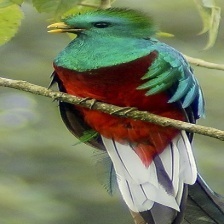
Species: QUETZAL
Scientific name: PHAROMACHRUS MOCINNO